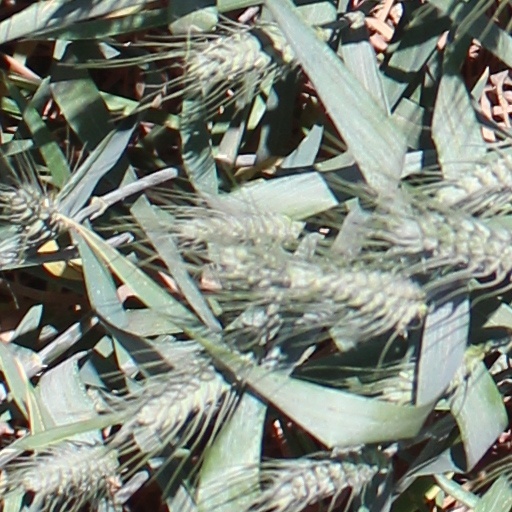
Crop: wheat